Western philosophy

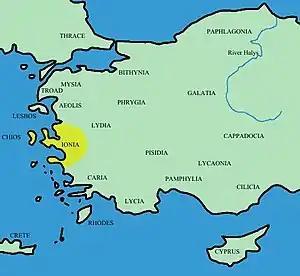
Ionia, source of early Greek philosophy, in western Asia Minor

Pythagoras (born ), from the island of Samos off the coast of Ionia, later lived in Croton in southern Italy (Magna Graecia). Pythagoreans hold that "all is number", giving "formal" accounts in contrast to the previous "material" of the Ionians. The discovery of consonant intervals in music by the group enabled the concept of "harmony" to be established in philosophy, which suggested that opposites could together give rise to new things. They also believed in metempsychosis, the transmigration of souls, or reincarnation.